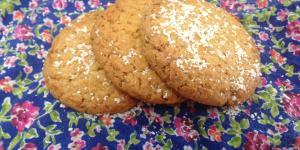
galletas de chocolate blanco